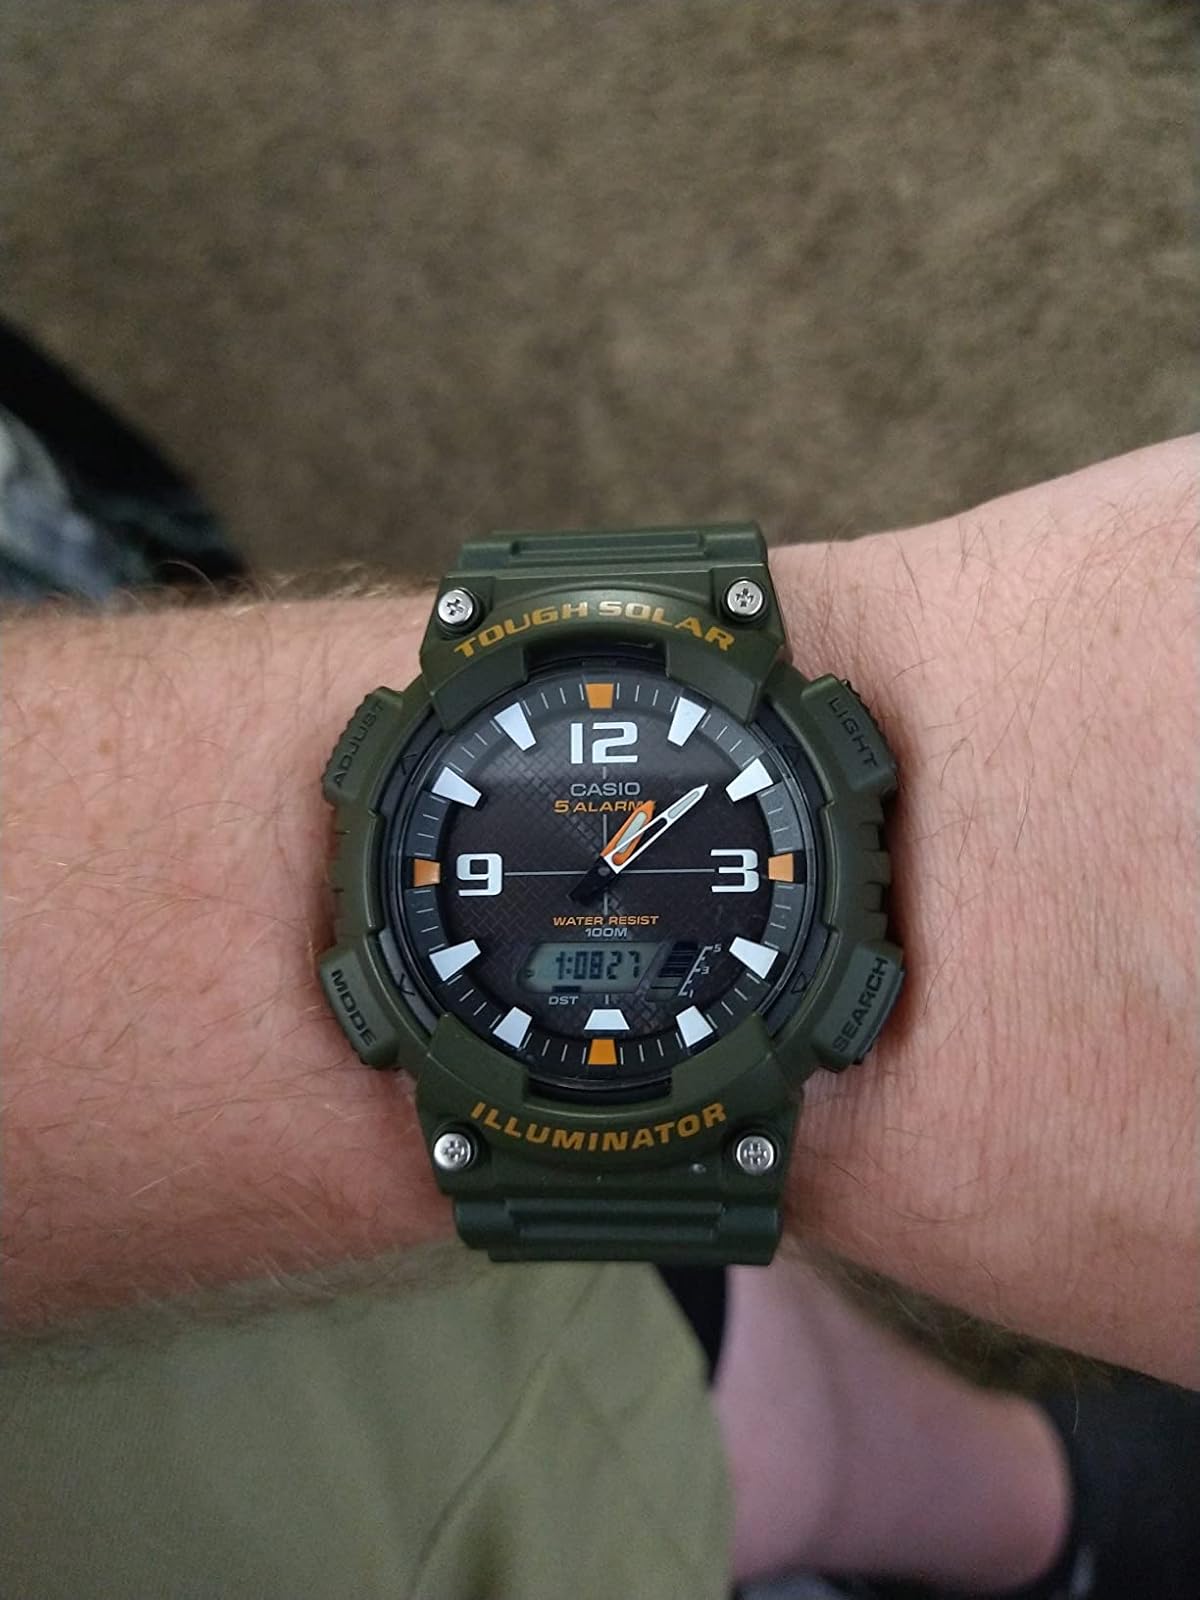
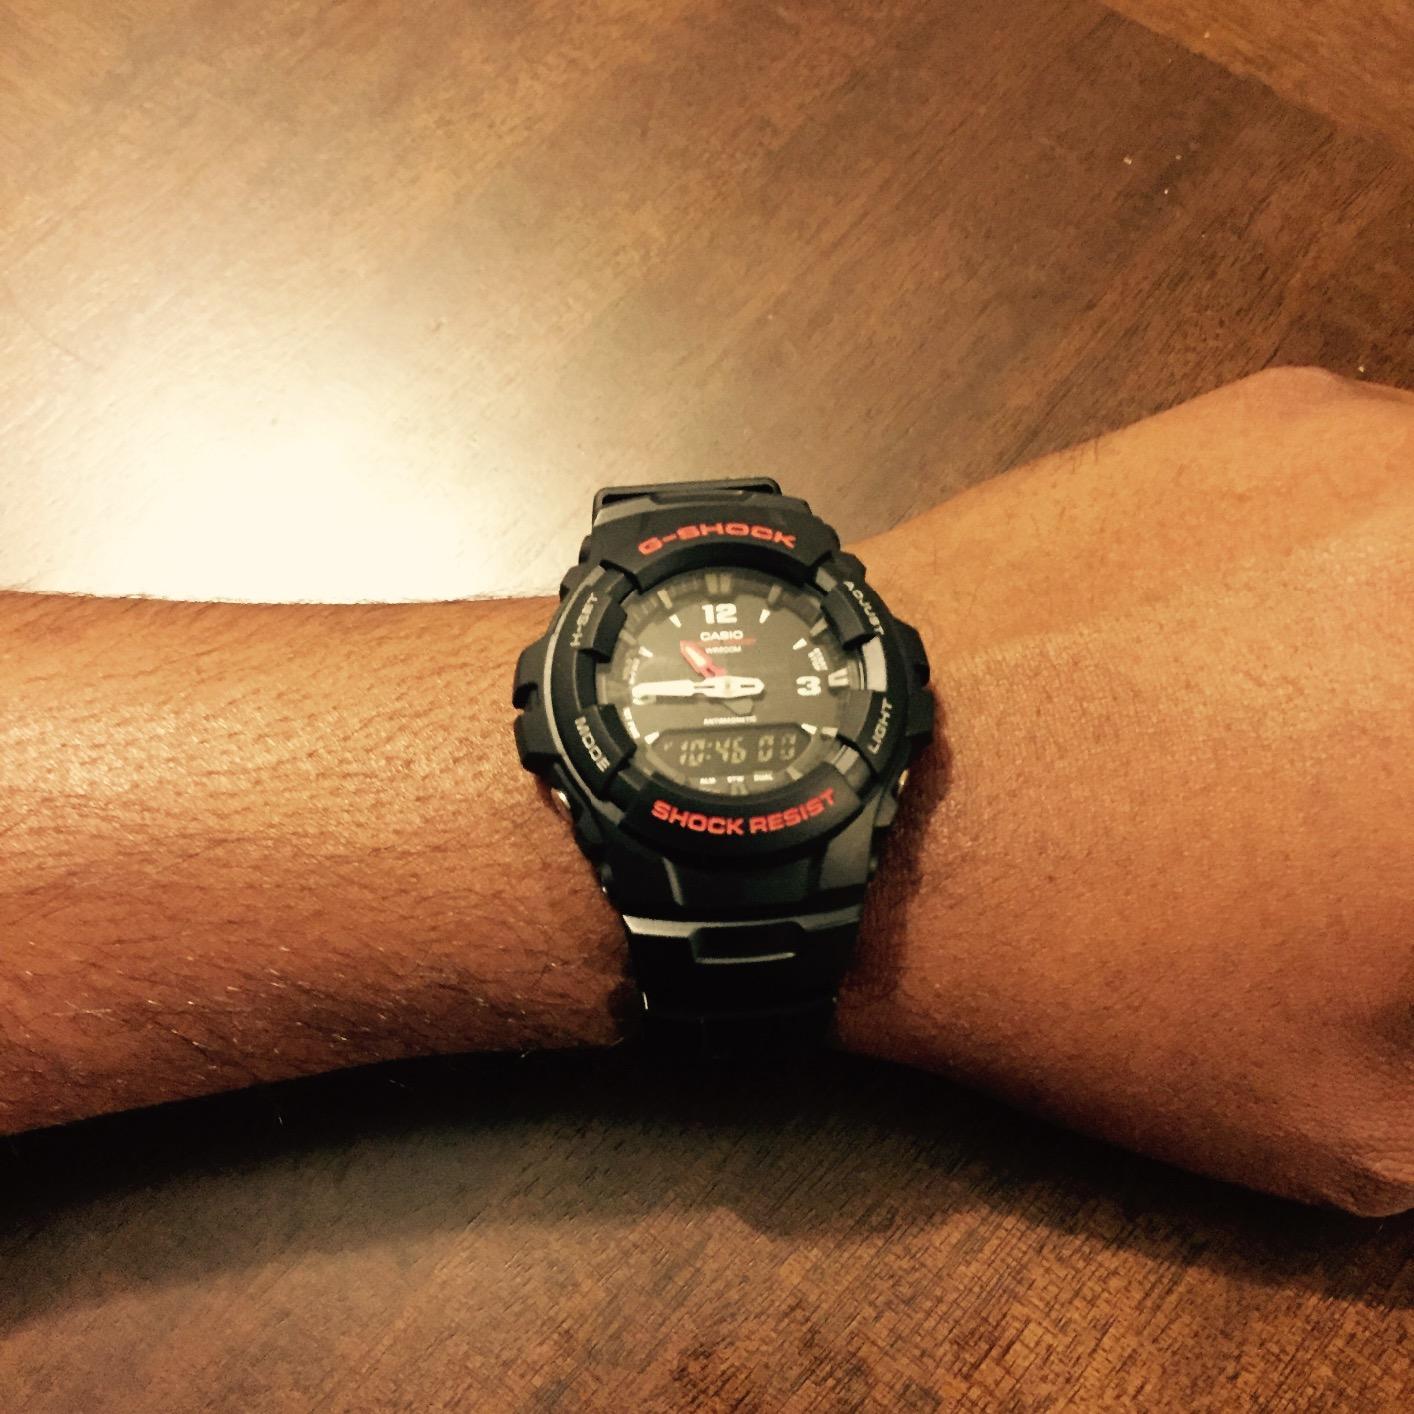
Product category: accessories_watch
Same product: no